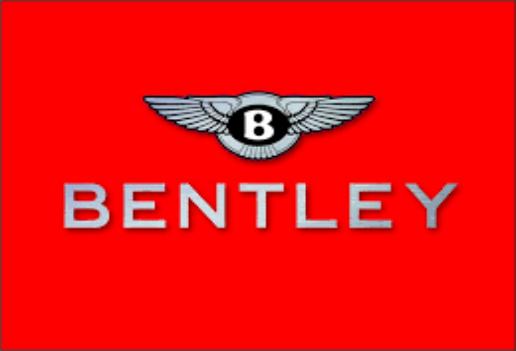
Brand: Bentley
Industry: Transportation